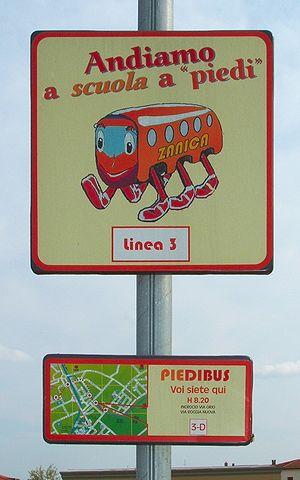
Pédibus correspond à un autobus pédestre, principalement utilisé dans le cadre du ramassage scolaire. Au Canada, on dit aussi pédibus scolaire, en Belgique Ramassage scolaire à pied. Mais cette formule n'est pas exclusive au monde francophone, on parle en anglais de walking bus et en allemand de Schulwegbegleitung.